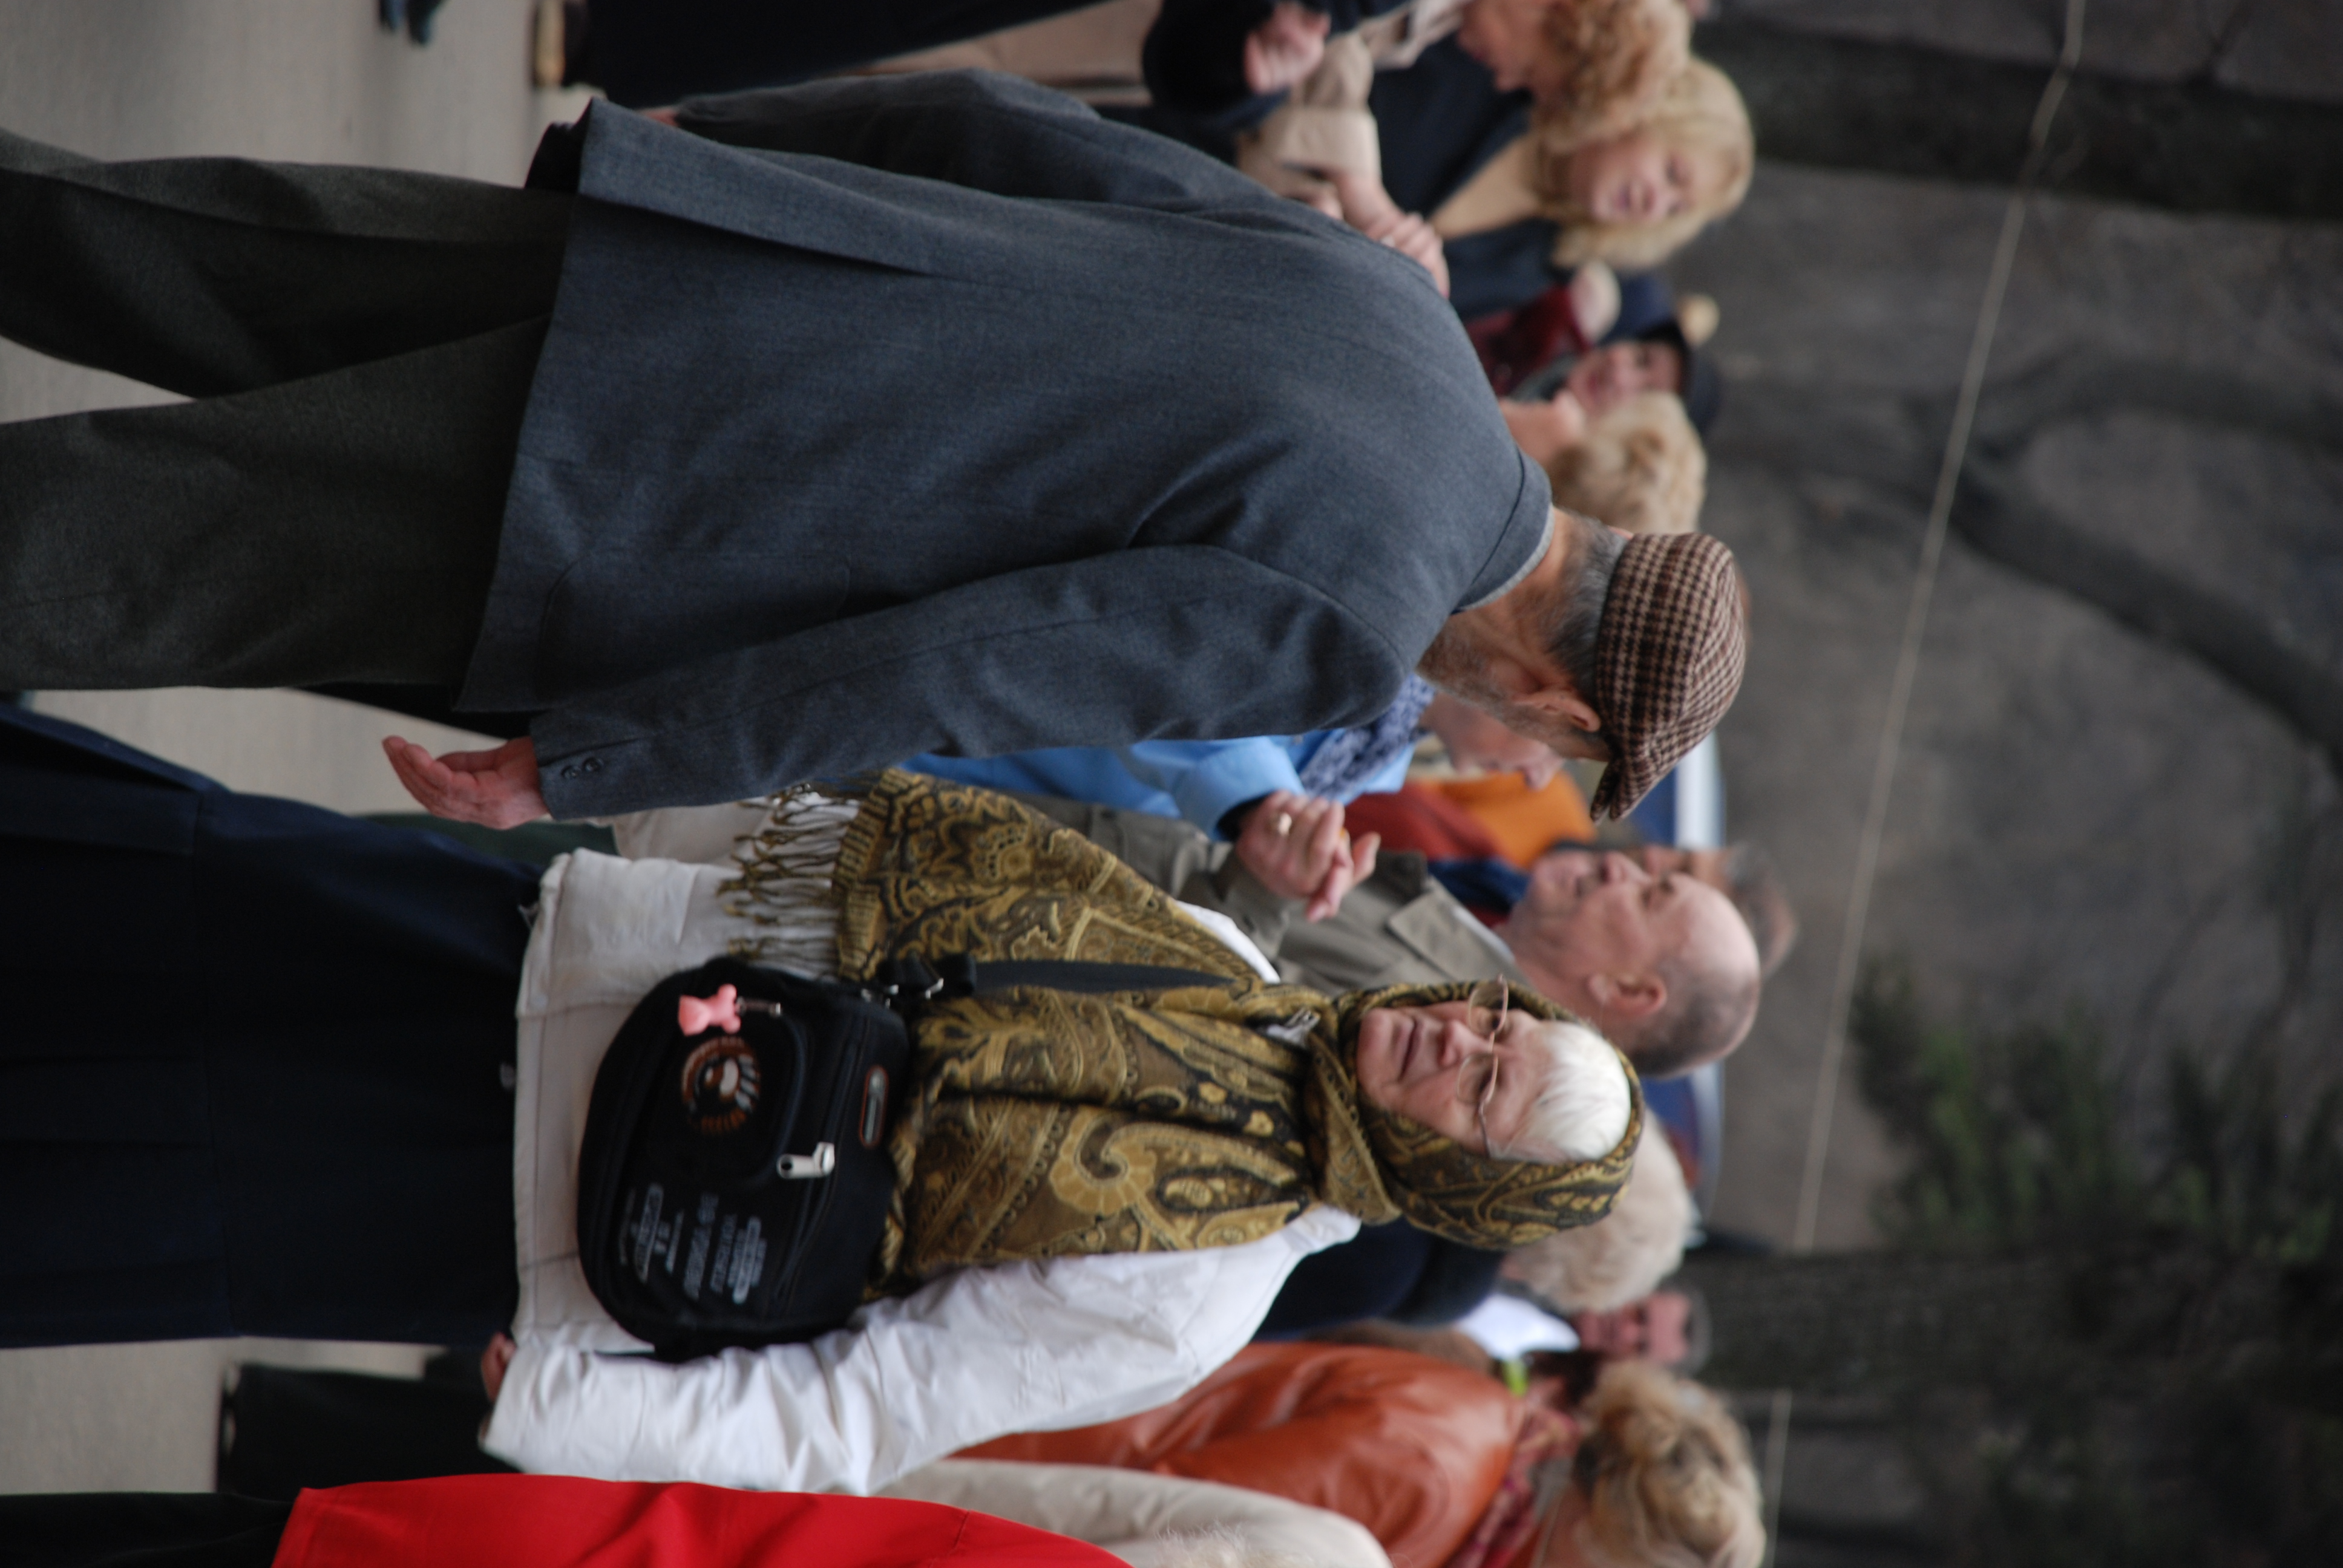
man, person, people, woman, crowd, nikon, men, cool image, abigfave, moscow, russia, d80, demonstration, moskau, convention, nikond80, moscou